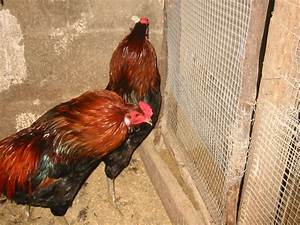
Label: chicken